Buckland Ripers

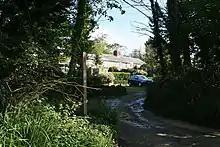
Buckland Ripers

Buckland Ripers is a hamlet in Dorset, England, situated four miles north west of Weymouth.